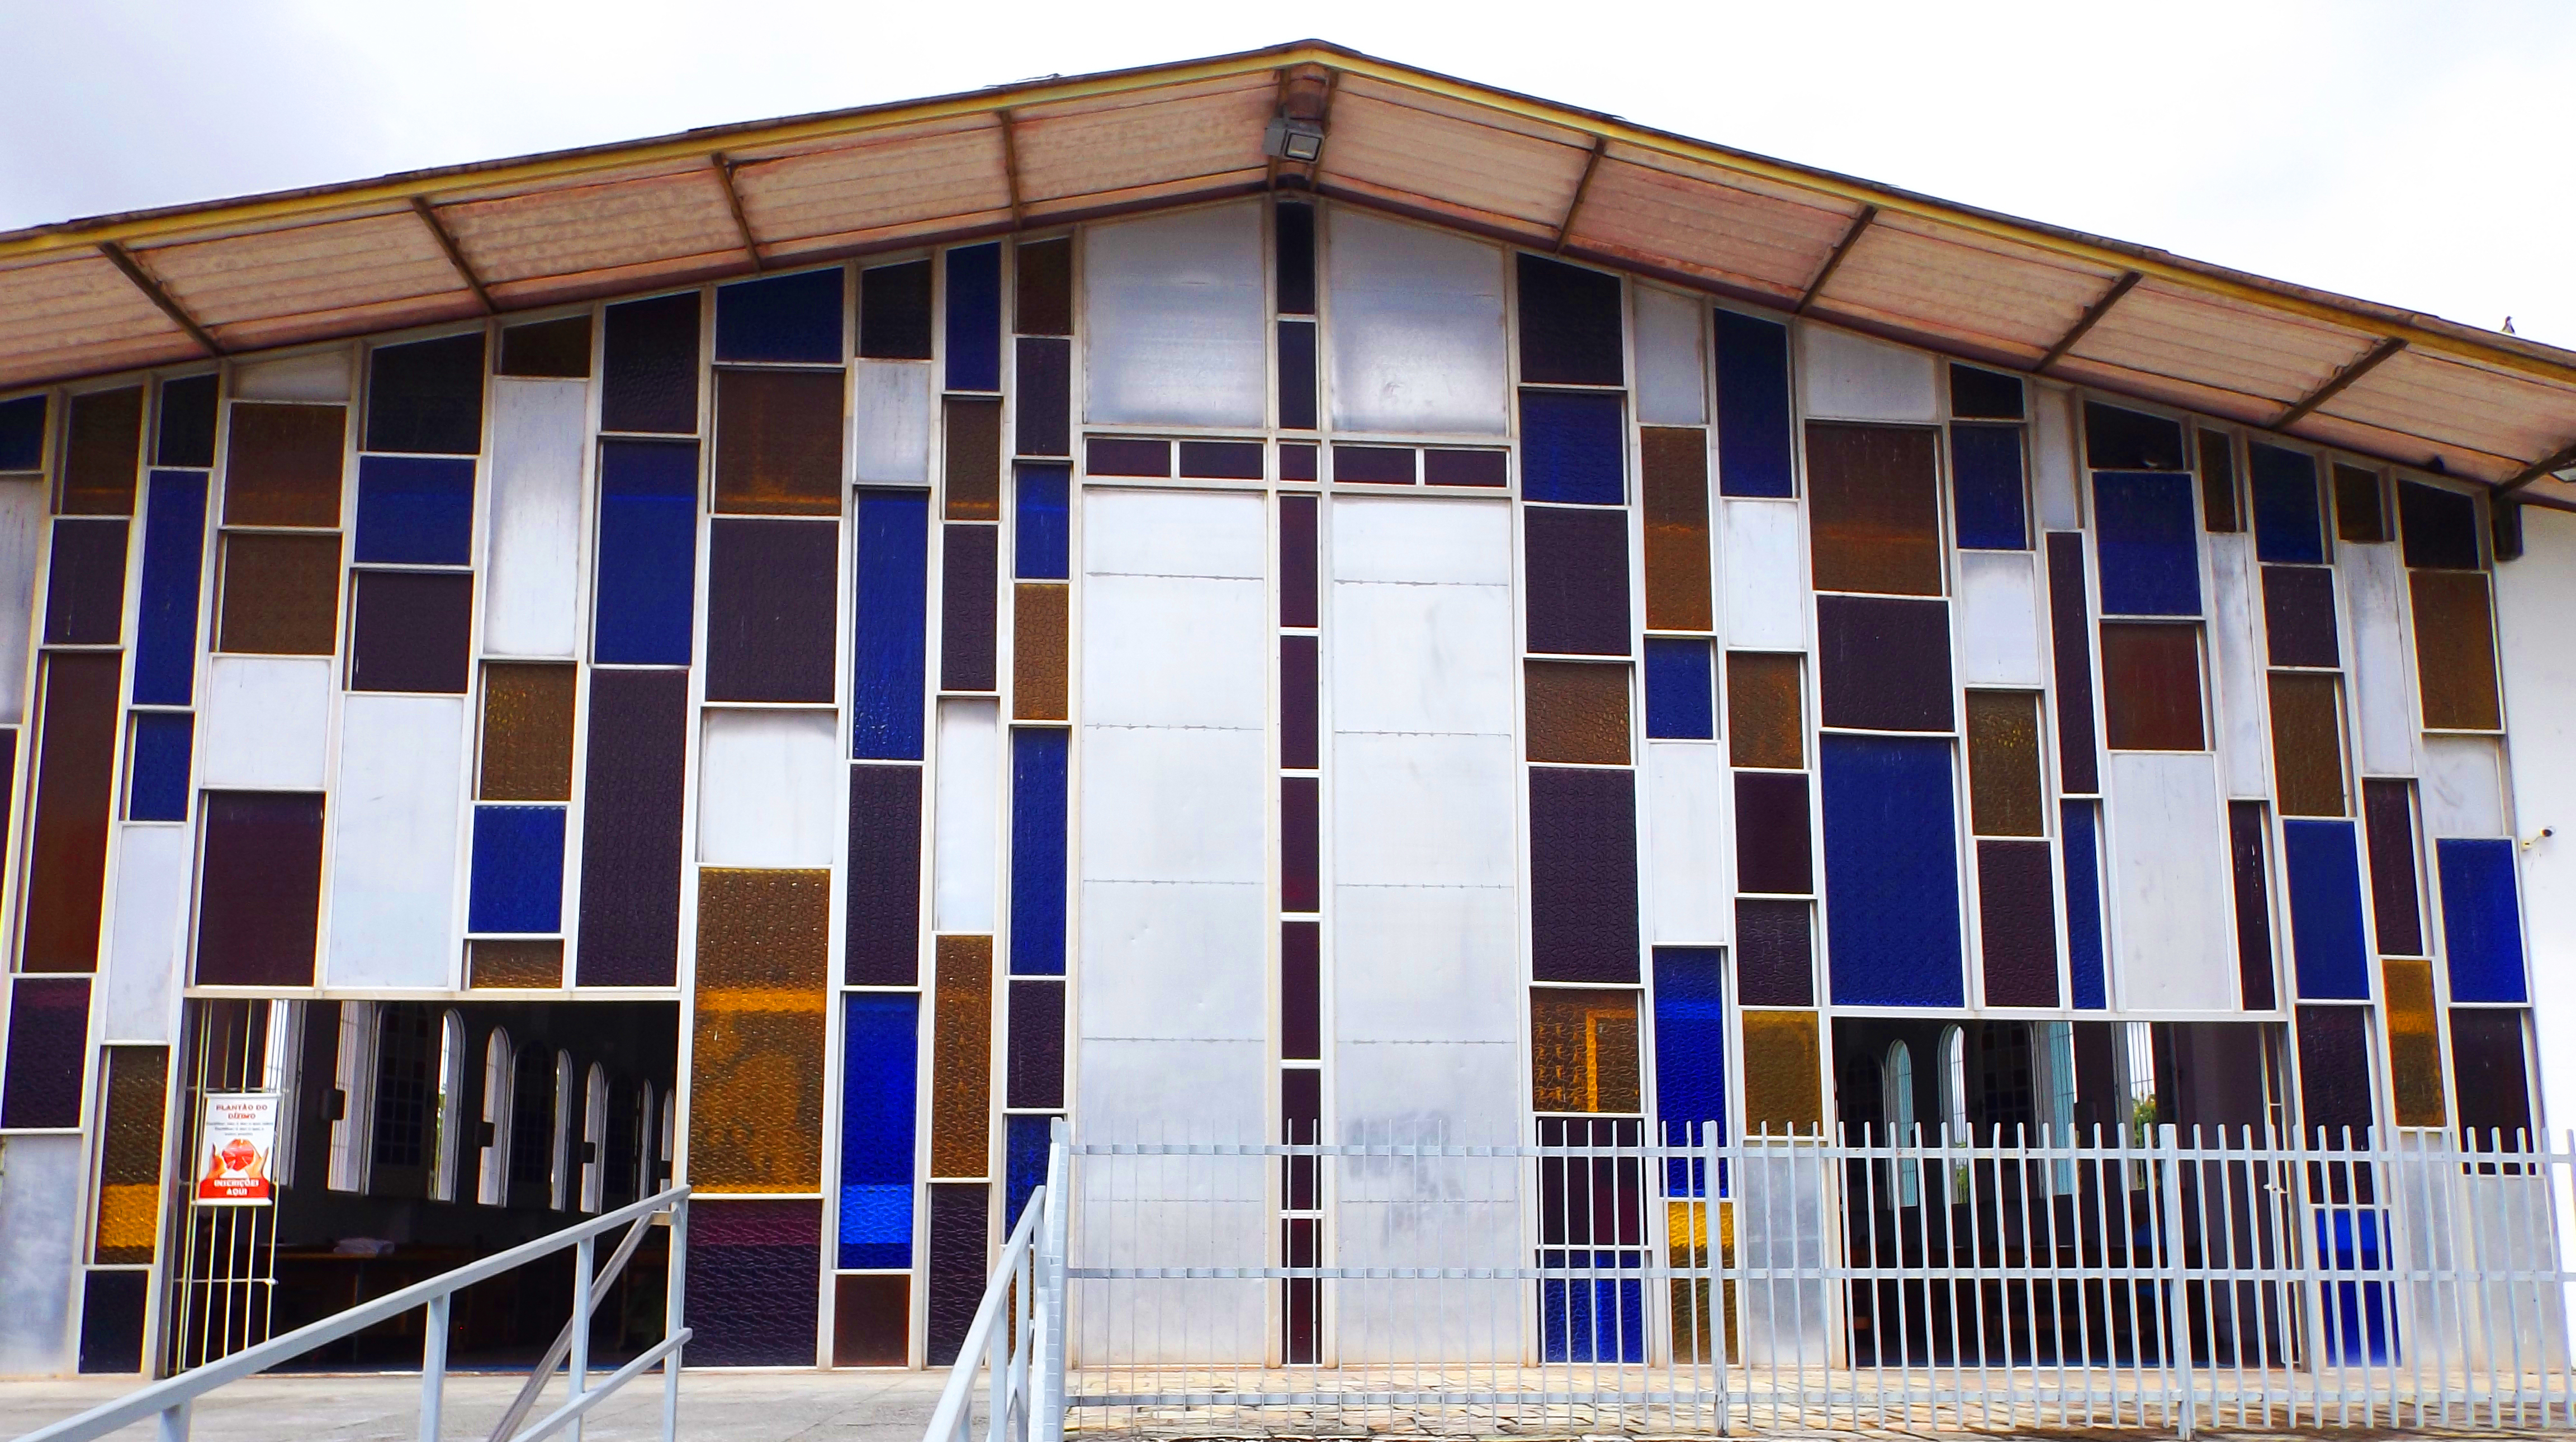
church, catholic church, catholic, sunny, religion, christ, christian, holy mother, holy, build, recife, brazil, tourism, tourist, saint, easter, christmas, blue, architecture, building, facade, wall, house, window, door, home, pattern, room, metal, symmetry, glass, commercial building, art